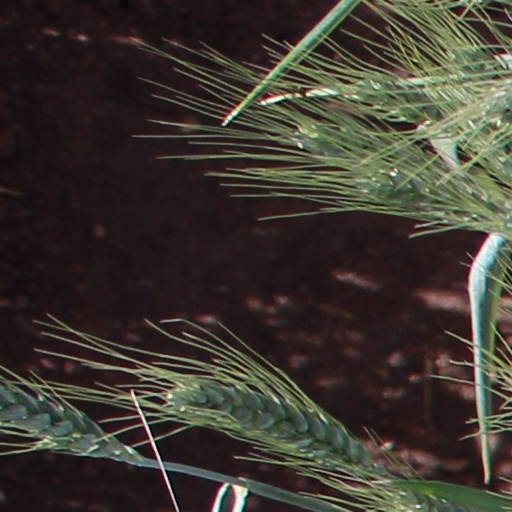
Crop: wheat